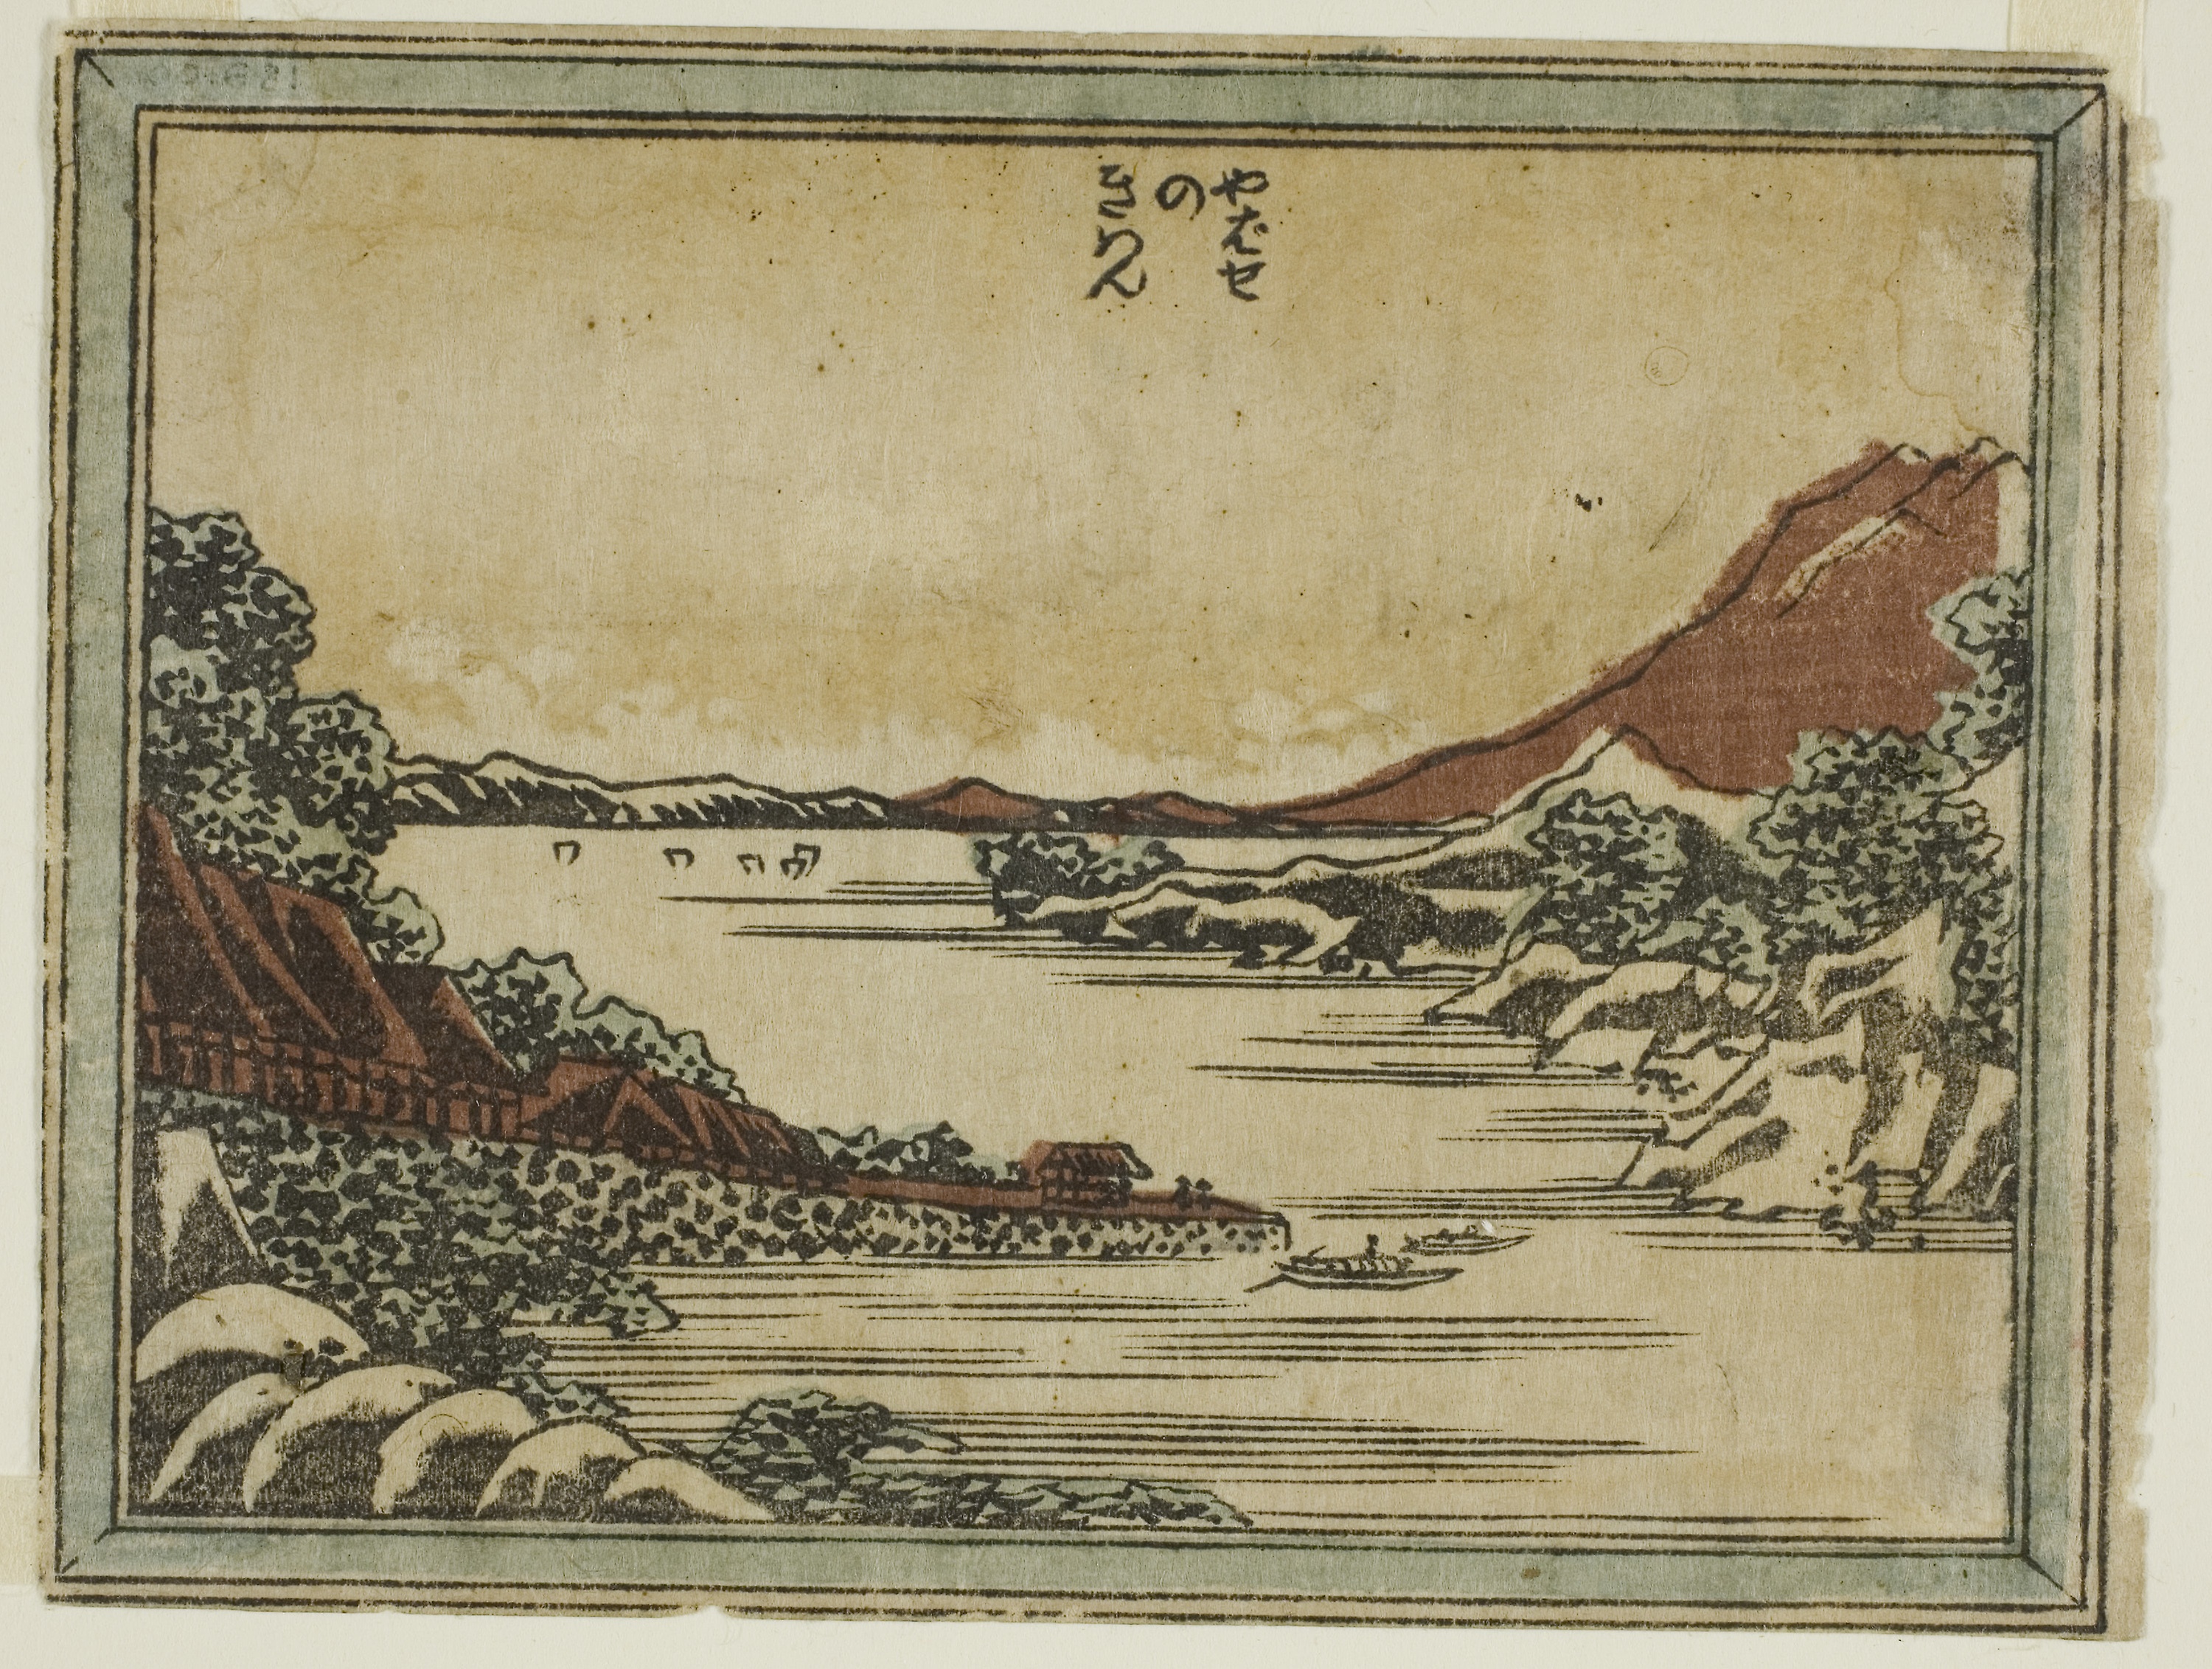
painting, antique, art, picture frame, paper, artwork, illustration